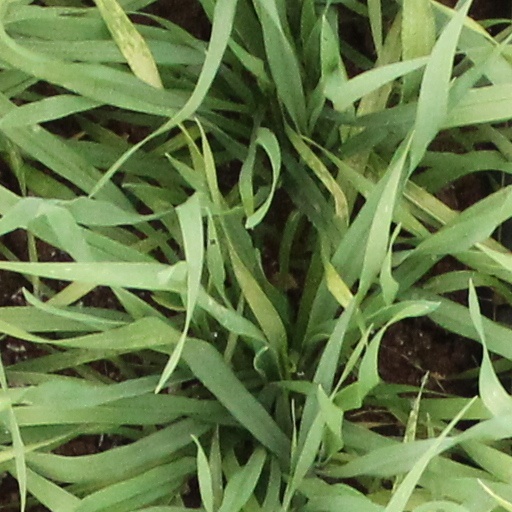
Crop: wheat